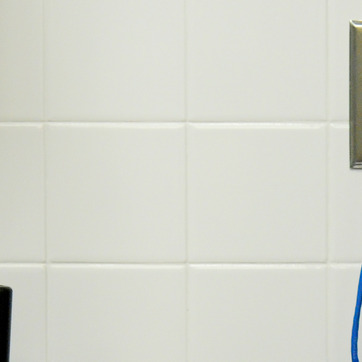
Material: tile